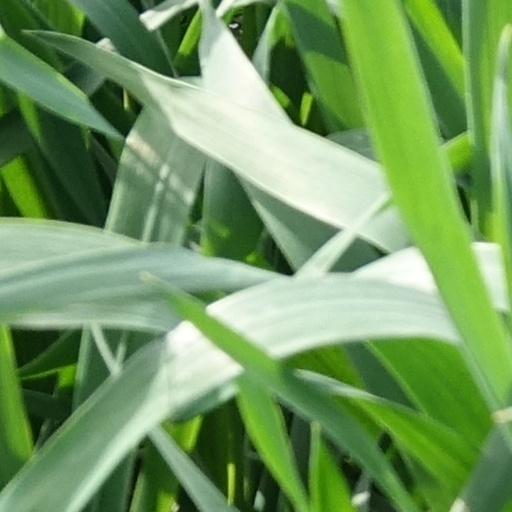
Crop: wheat